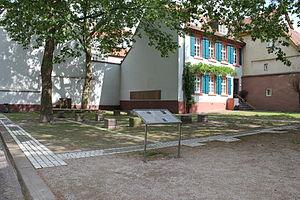
La synagogue de Heidelberg a été construite en 1878 et comme la majorité des synagogues en Allemagne, elle sera détruite par les nazis en 1938.